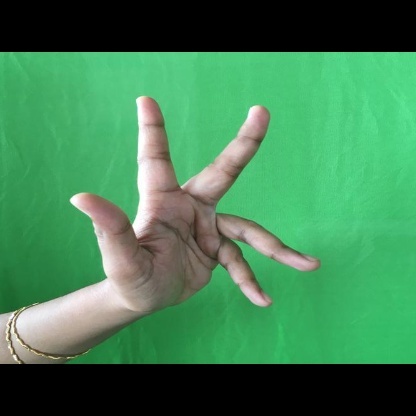
Mudra: Alapadmam